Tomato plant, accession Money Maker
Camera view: horizontal (90 deg, fisheye); turntable rotation: 210 degrees
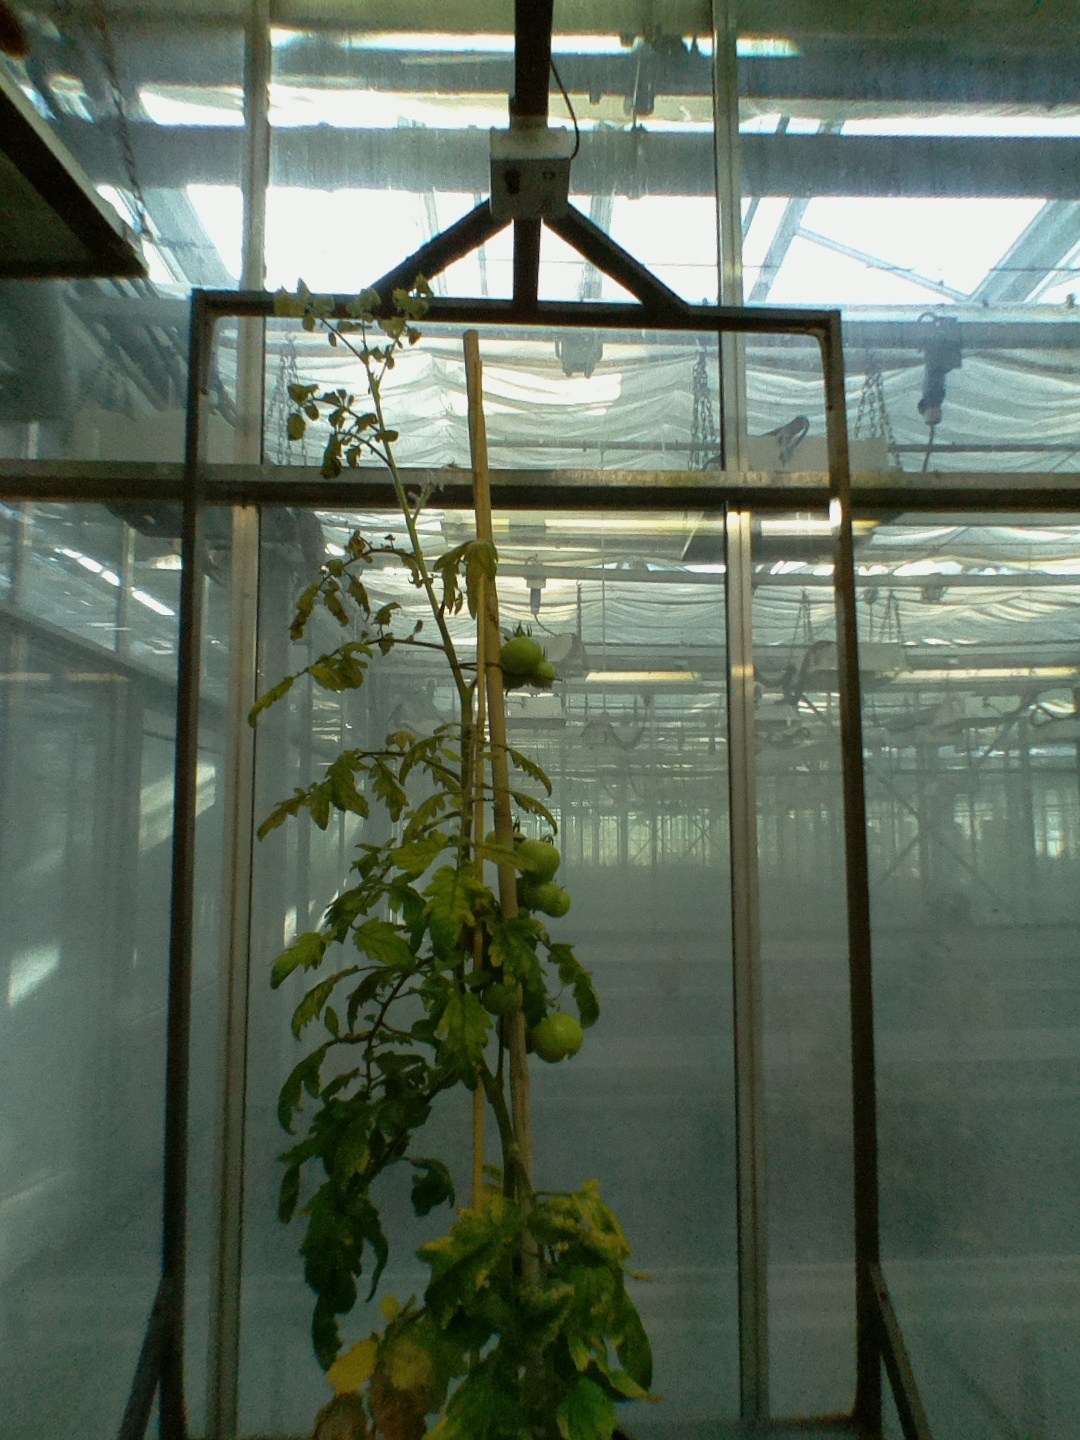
BBCH growth stage 79: 90% -100% of final fruit size